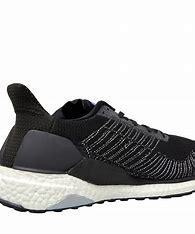
Brand: Adidas
Model: Solarboost 19